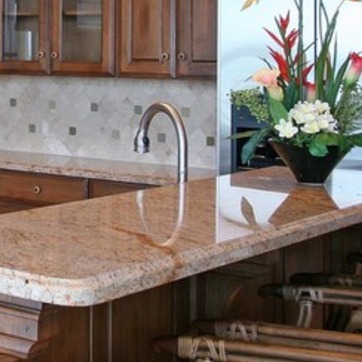
Material: metal